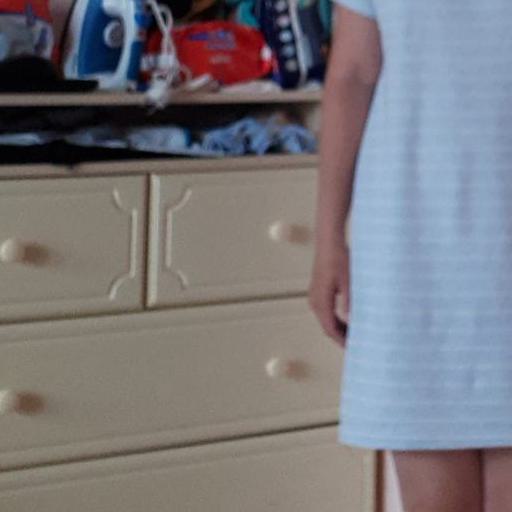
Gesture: no_gesture